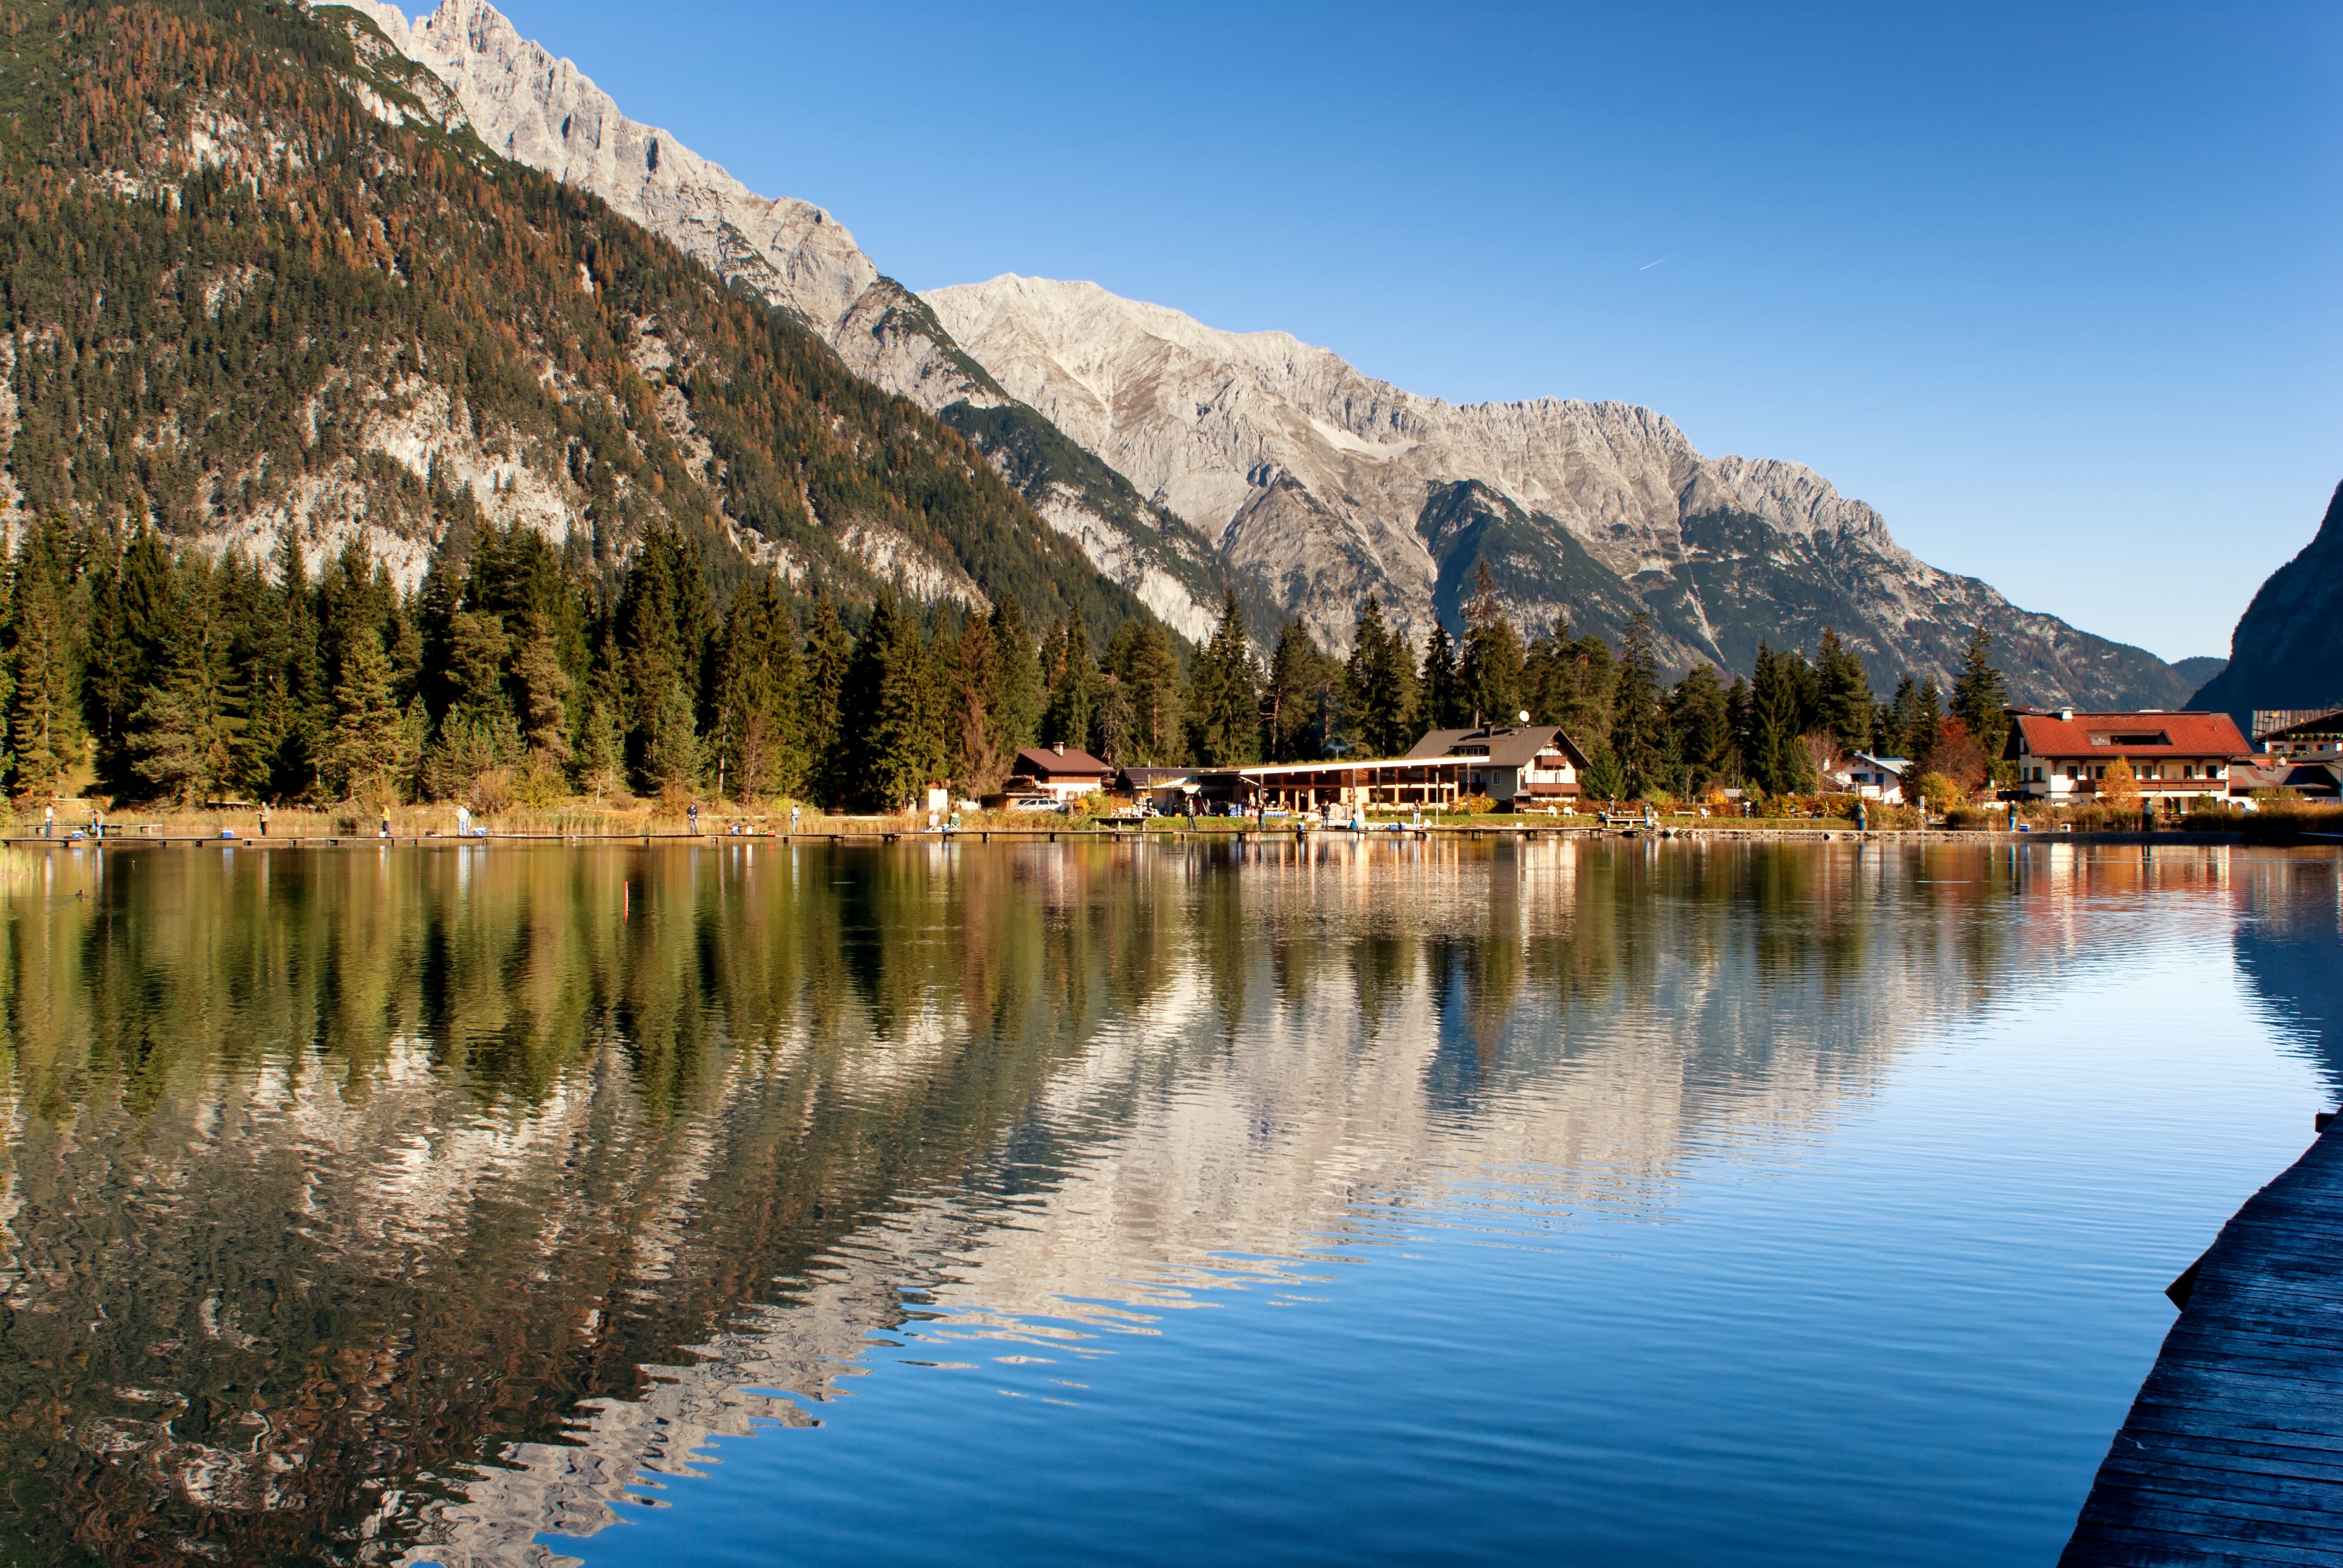
landscape, water, nature, wilderness, mountain, fall, lake, river, mountain range, shoreline, reflection, autumn, reservoir, body of water, austria, trees, outside, buildings, mountains, reflections, loch, mountainous landforms